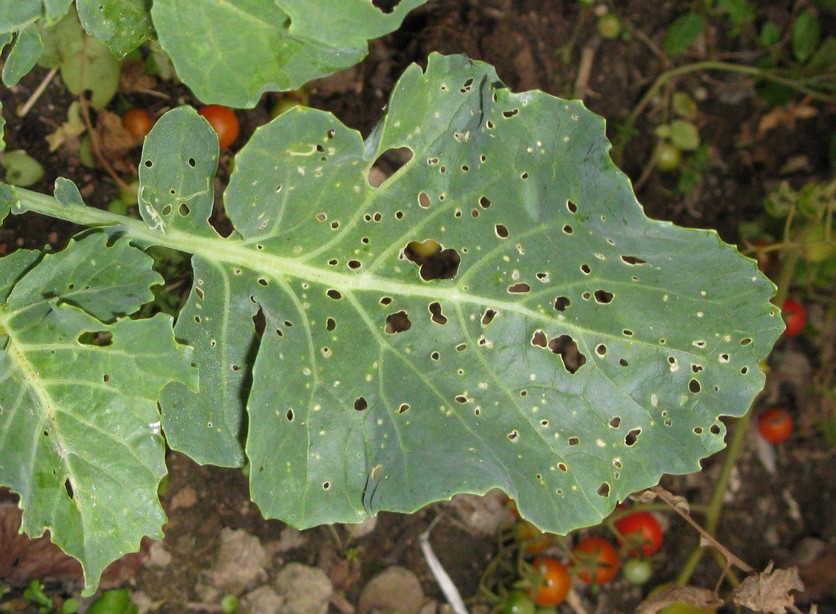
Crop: unknown
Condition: broccoli